South Pacific (musical)

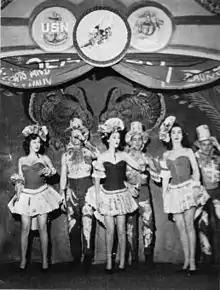
The "Thanksgiving Follies", from the original production.

Cable's mission is to land on a Japanese-held island and report on Japanese ship movements. The Navy officers ask Emile to be Cable's guide, but he refuses their request because of his hopes for a new life with Nellie. Commander Harbison, the executive officer, tells Cable to go on leave until the mission can take place, and Billis obtains a boat and takes Cable to Bali Ha'i. There, Billis participates in the native ceremony, while Bloody Mary introduces Cable to her beautiful daughter, Liat, with whom he must communicate haltingly in French. Believing that Liat's only chance at a better life is to marry an American officer, Mary leaves Liat alone with Cable. The two are instantly attracted to each other and make love ("Younger Than Springtime"). Billis and the rest of the crew are ready to leave the island, yet must wait for Cable who, unbeknownst to them, is with Liat ("Bali Ha'i" (reprise)). Bloody Mary proudly tells Billis that Cable is going to be her son-in-law.